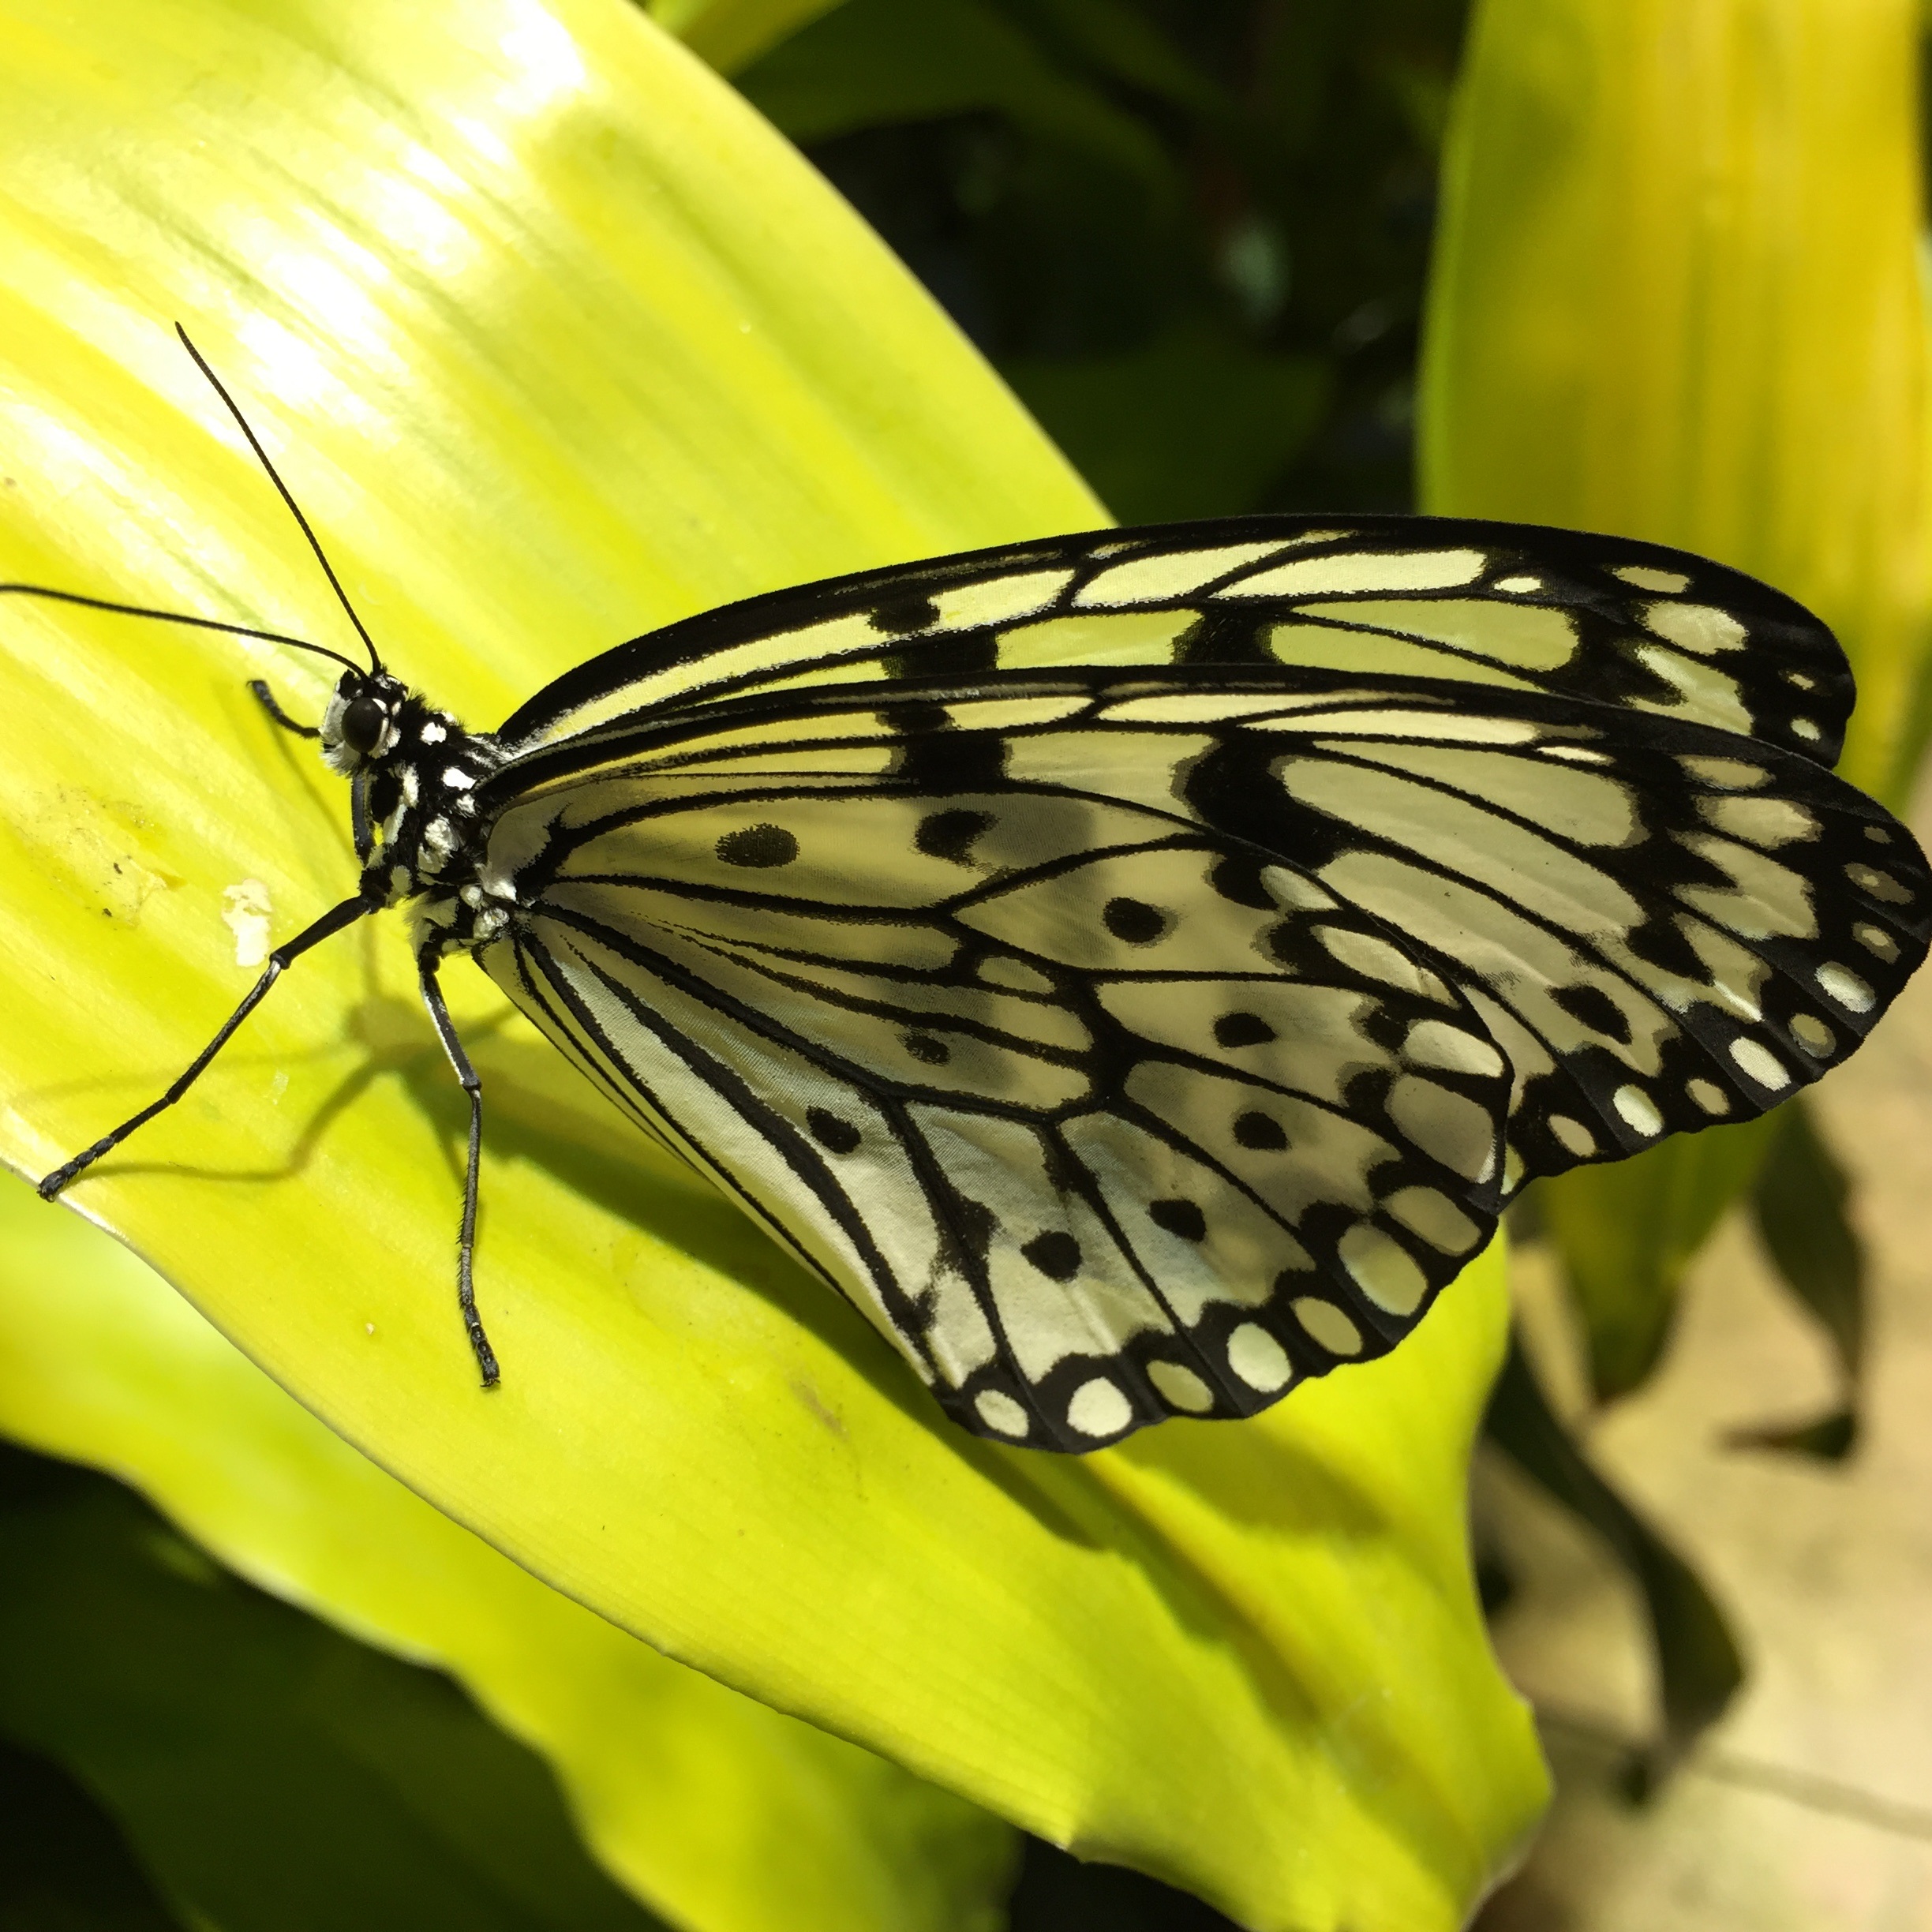
nature, wing, plant, photography, leaf, flower, foliage, green, insect, botany, butterfly, yellow, flora, fauna, invertebrate, close up, monarch butterfly, colors, macro photography, arthropod, pollinator, moths and butterflies, colias